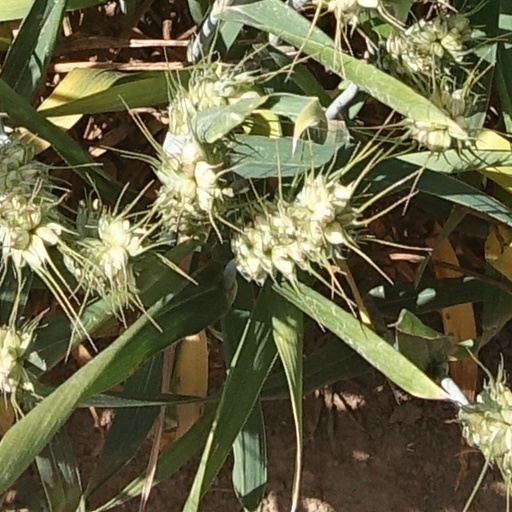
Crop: wheat